A Girl, a Man, and a River

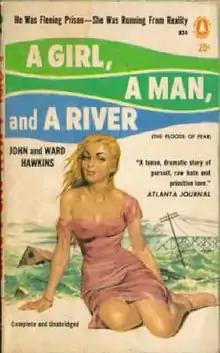
Cover of 1957 Popular Library paperback edition

A Girl, A Man, and a River (1957) is a mystery story by John and Ward Hawkins which was originally written as a seven-part serial for the Saturday Evening Post and published in issues from January 21, 1956 until March 3, 1956. It was later published as a hardcover book "The Floods of Fear" by Dodd Mead/Penguin Putnam in 1956.